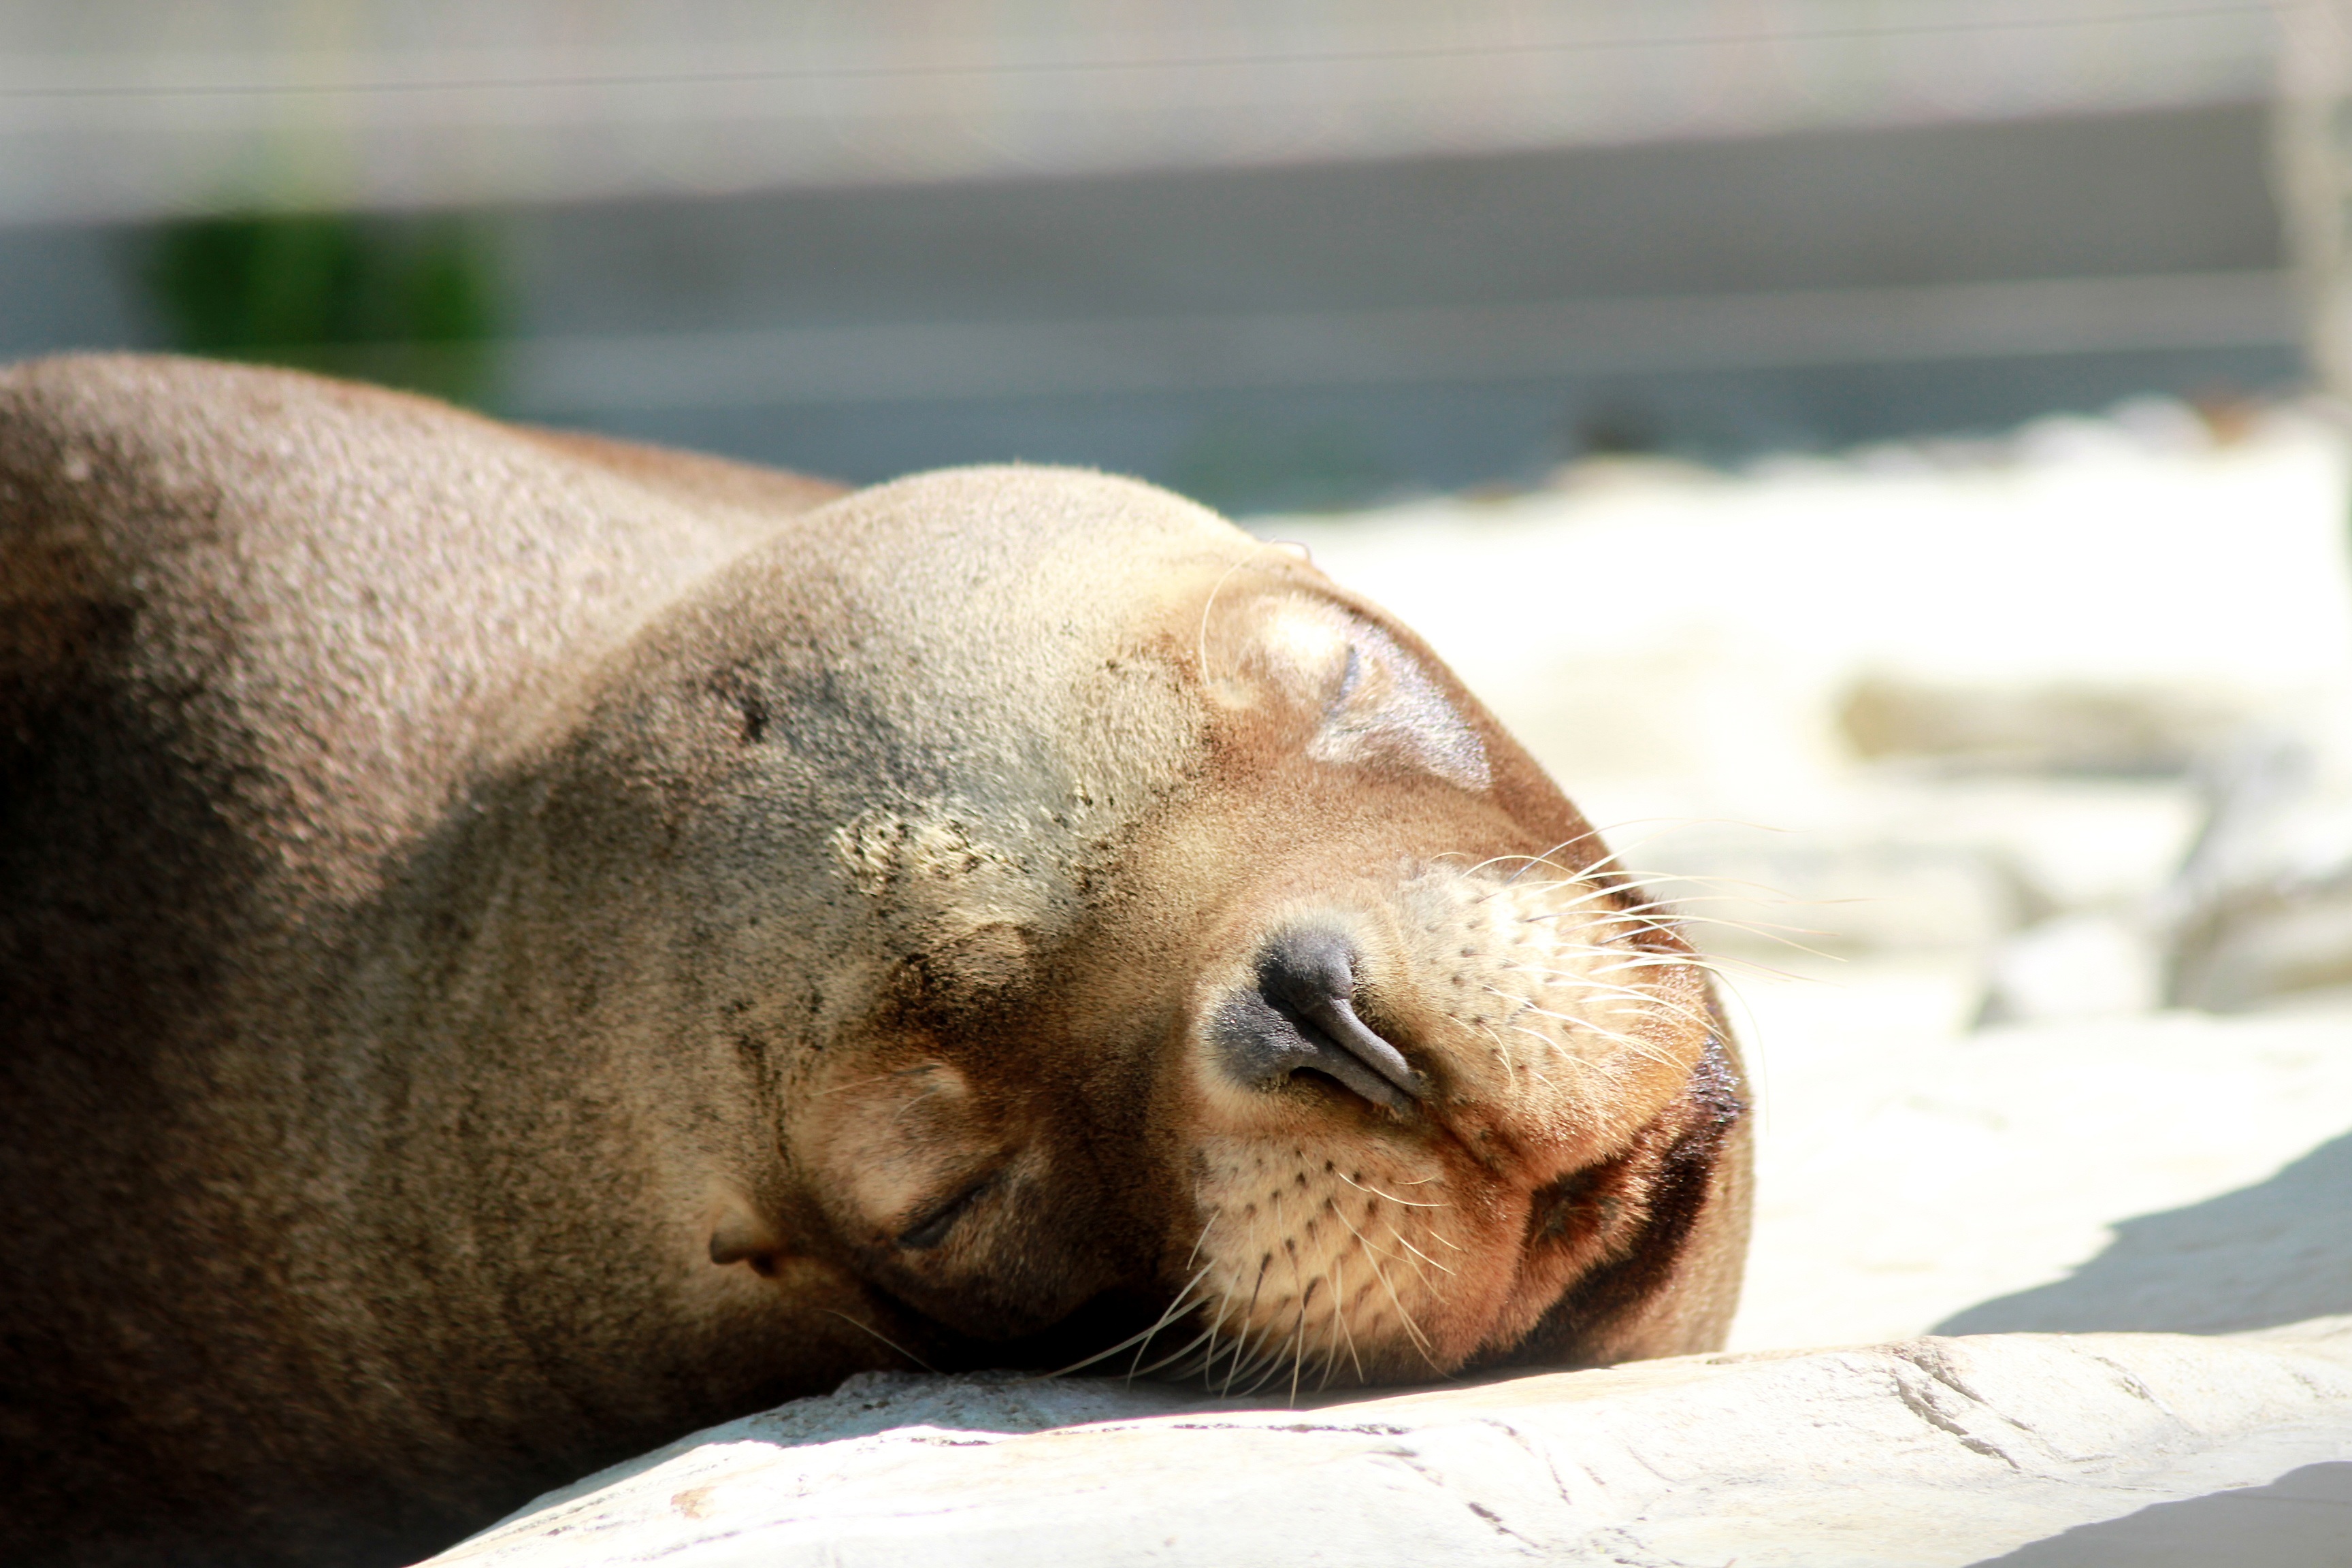
animal, wildlife, zoo, mammal, fauna, nap, nose, walrus, seals, vertebrate, harbor seal, marine mammal